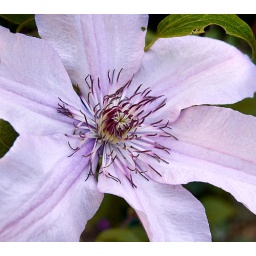
Another from my Mom's garden.. a fine clematis... so like a crepe paper star in the early evening sky light.